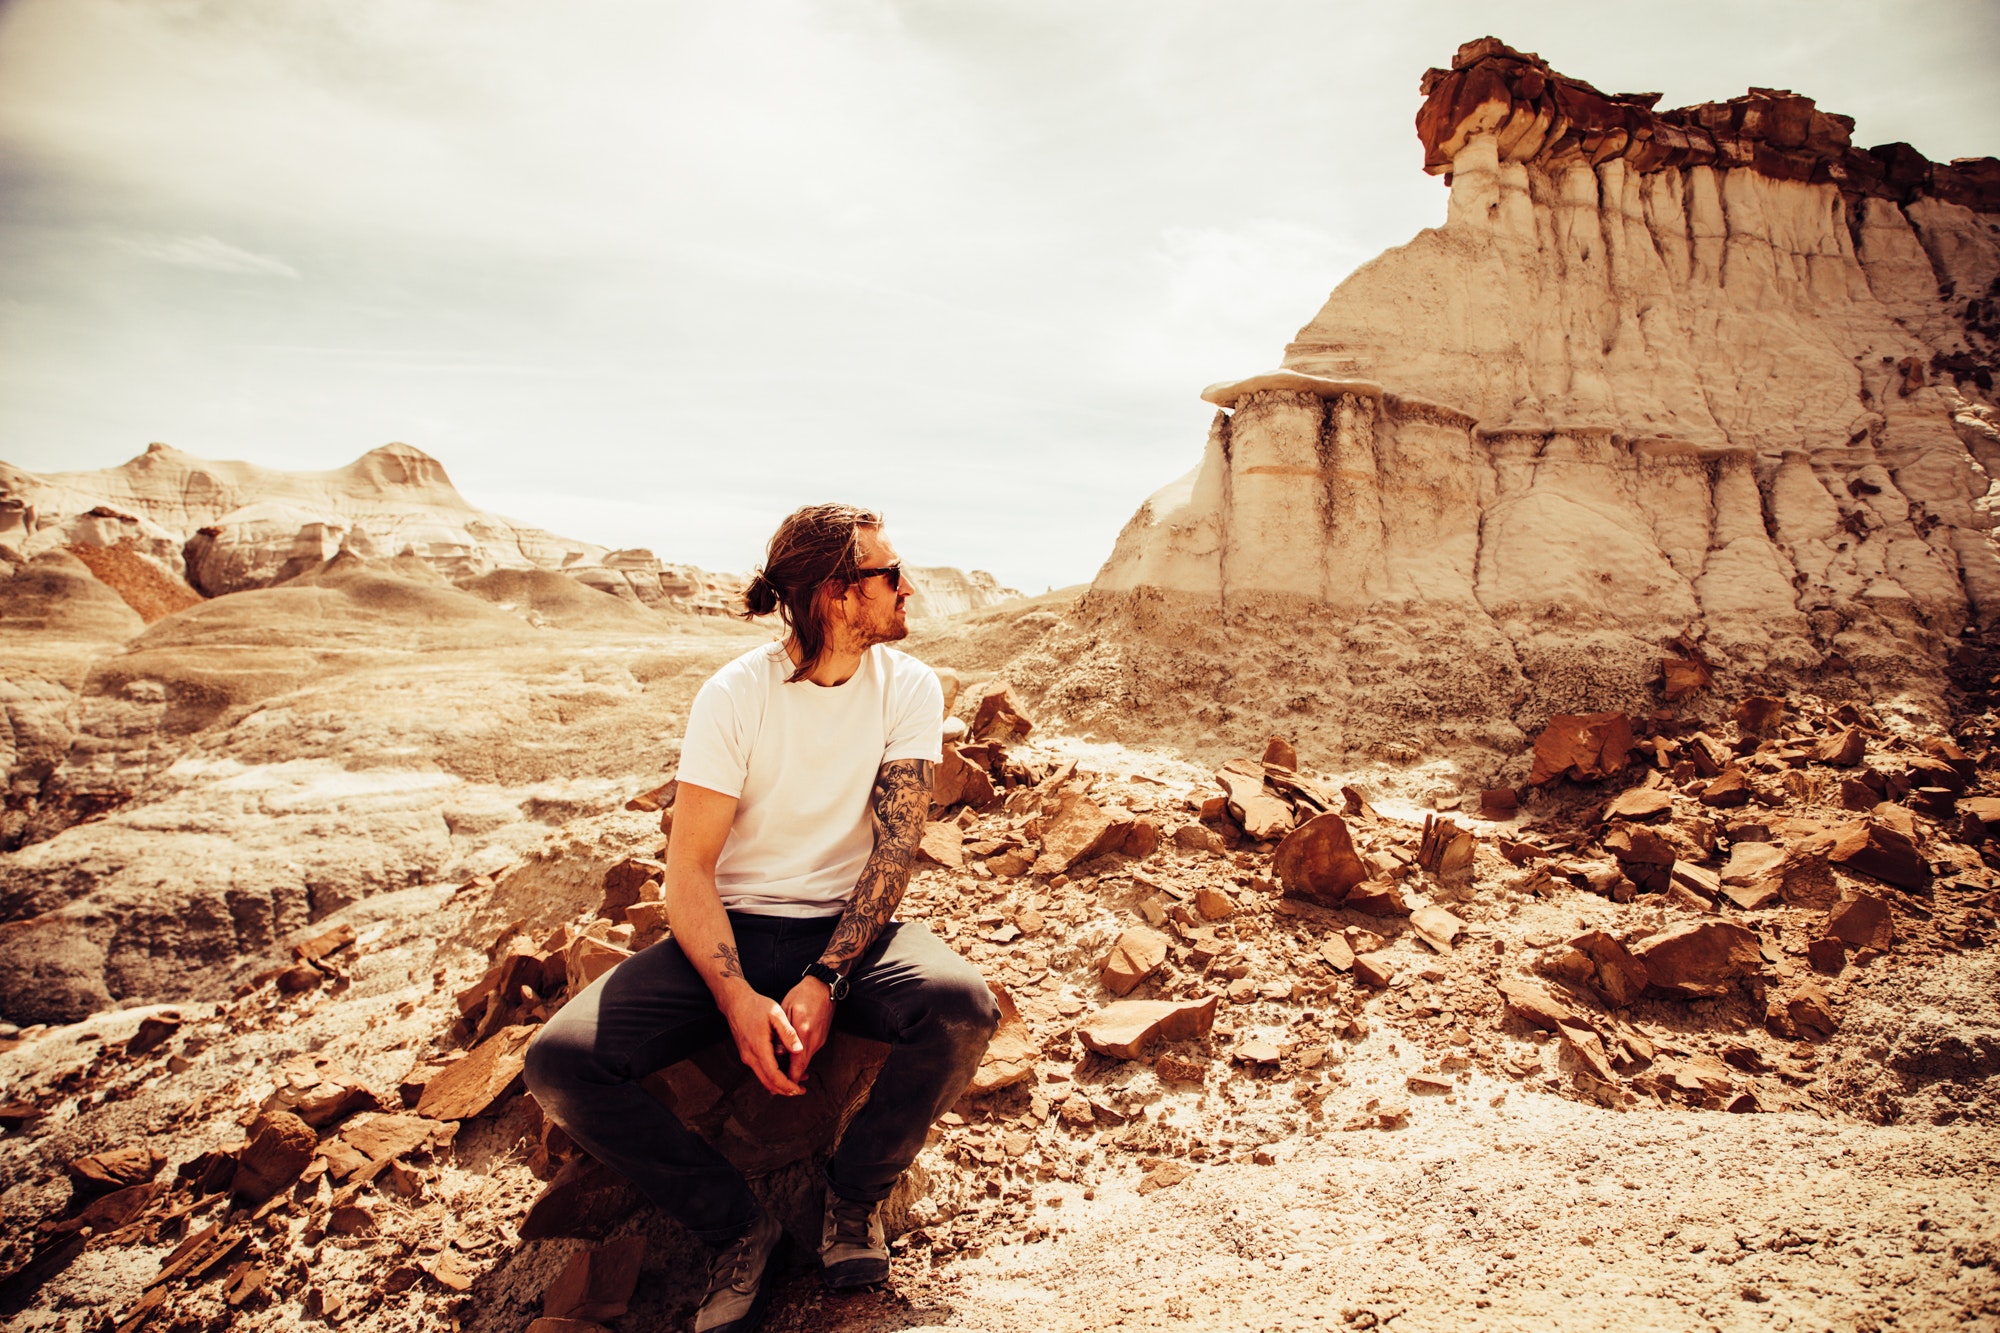
photograph, mountainous landforms, badlands, sky, wilderness, beauty, mountain, wadi, tourism, rock, tree, human, landscape, cloud, photography, geology, sitting, vacation, canyon, plant, soil, adventure, national park, travel, walking